CiCi Bellis

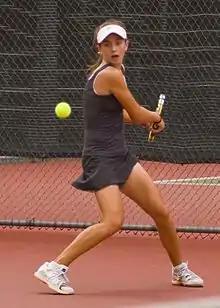
Bellis in 2013

As a junior in the United States, Bellis won six USTA National Junior Singles Championships and was ranked No. 1 in the G18s in April 2014.